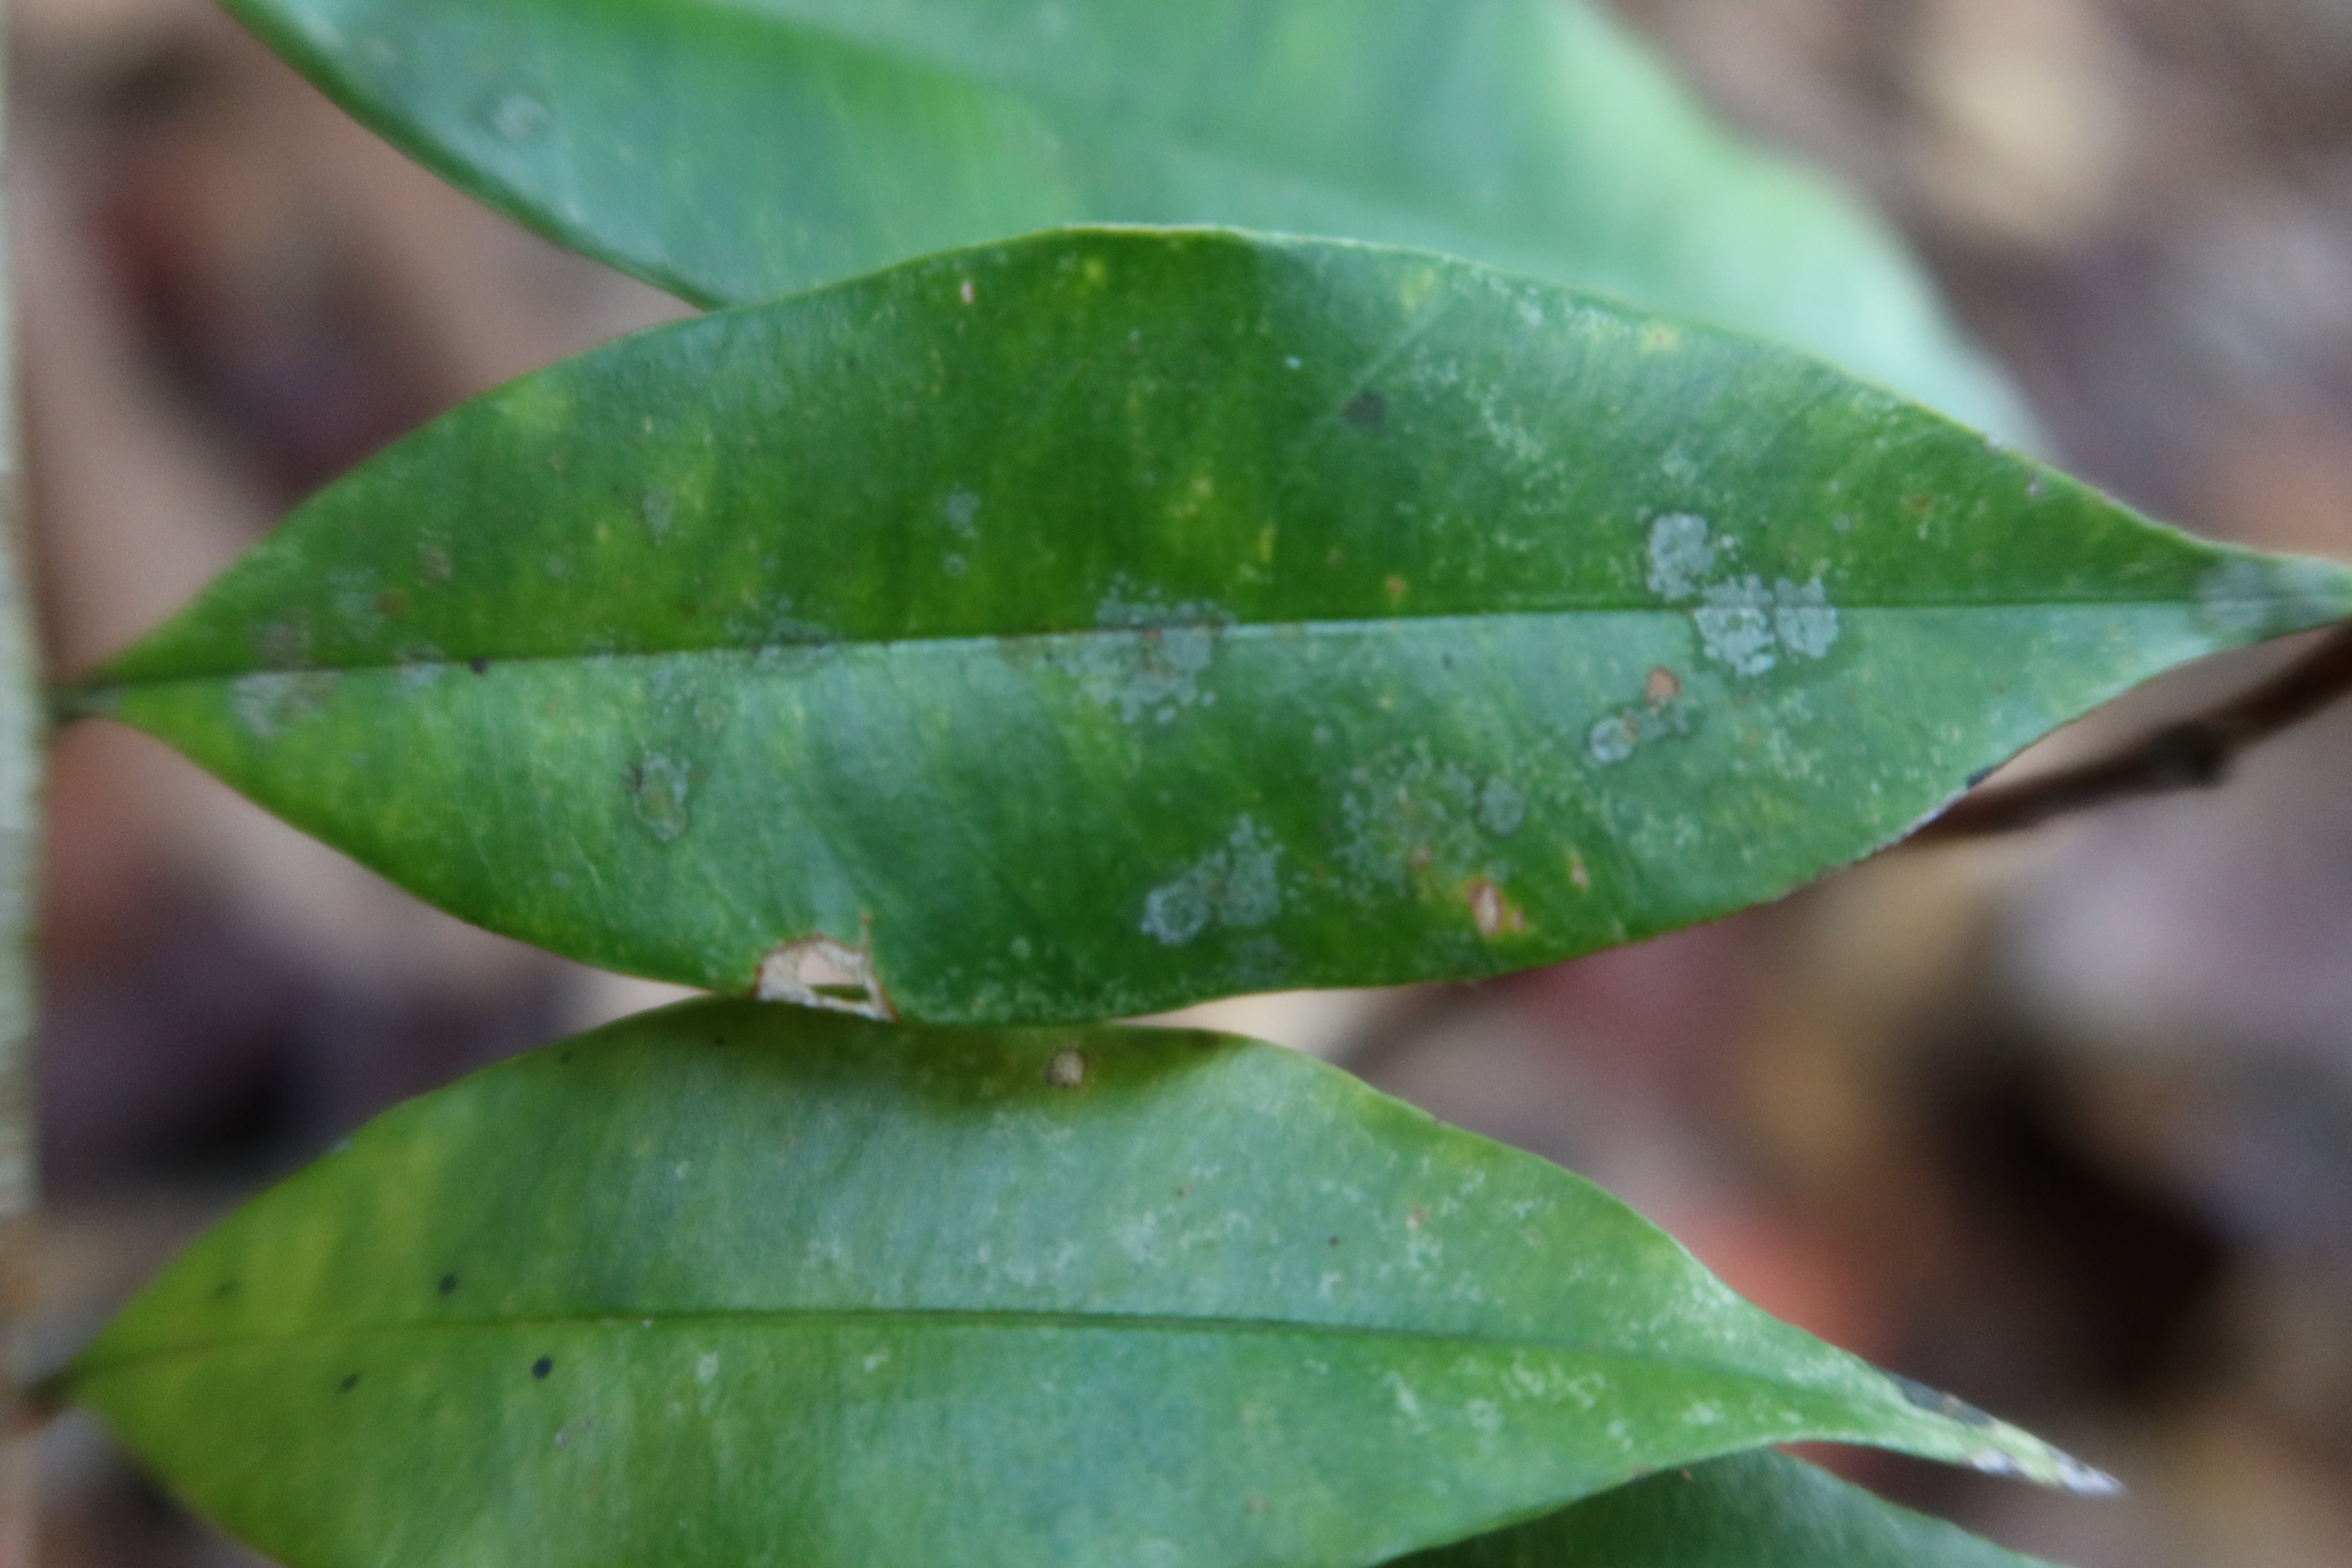
Label: Powdery mildew